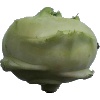
Label: Kohlrabi 1